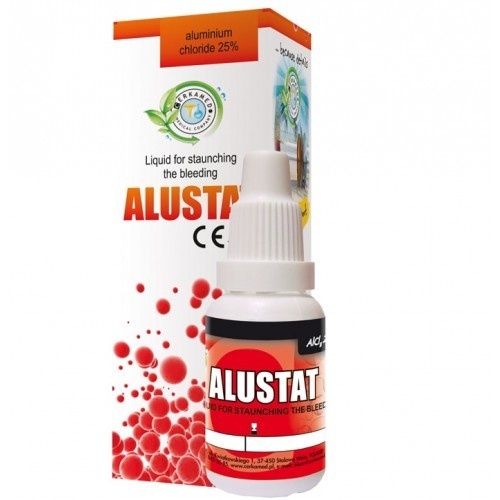
ALUSTAT Asins apturēšanas līdzeklis 10ml
Asins apturošais šķidrums 🔹 Aktīvā viela: 20% alumīnija hlorīds 🔹 Samazina vietējo pietūkumu un aptur nelielu asiņošanu procedūru laikā un pēc tām 🔹 Pretiekaisuma iedarbība , palīdz novērst infekcijas risku 🔹 Iepakojums: 10 ml pudelīte ar pipeti – precīzai un ērtai lietošanai ✅ Ātrs un efektīvs līdzeklis nelielu asiņošanas apturēšanai. ✅ Piemērots profesionālai un mājas lietošanai.
Brand: NAILINFINITY
Category: Health & Beauty > Personal Care > Cosmetics > Nail Care > Nail Polish Drying Drops & Sprays